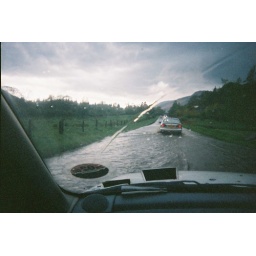
Summer in Wales: on the way home from the beach BBQ in Borth.(Taken with an old optical camera and grainy film)